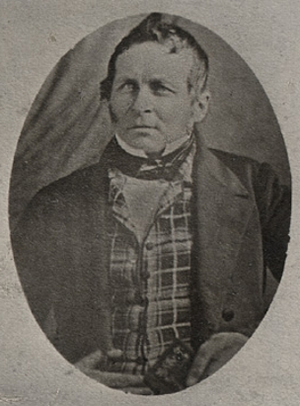
Liste des conseillers législatifs de la Province du Canada. Les personnes suivantes ont été membres du Conseil législatif de la Province du Canada.